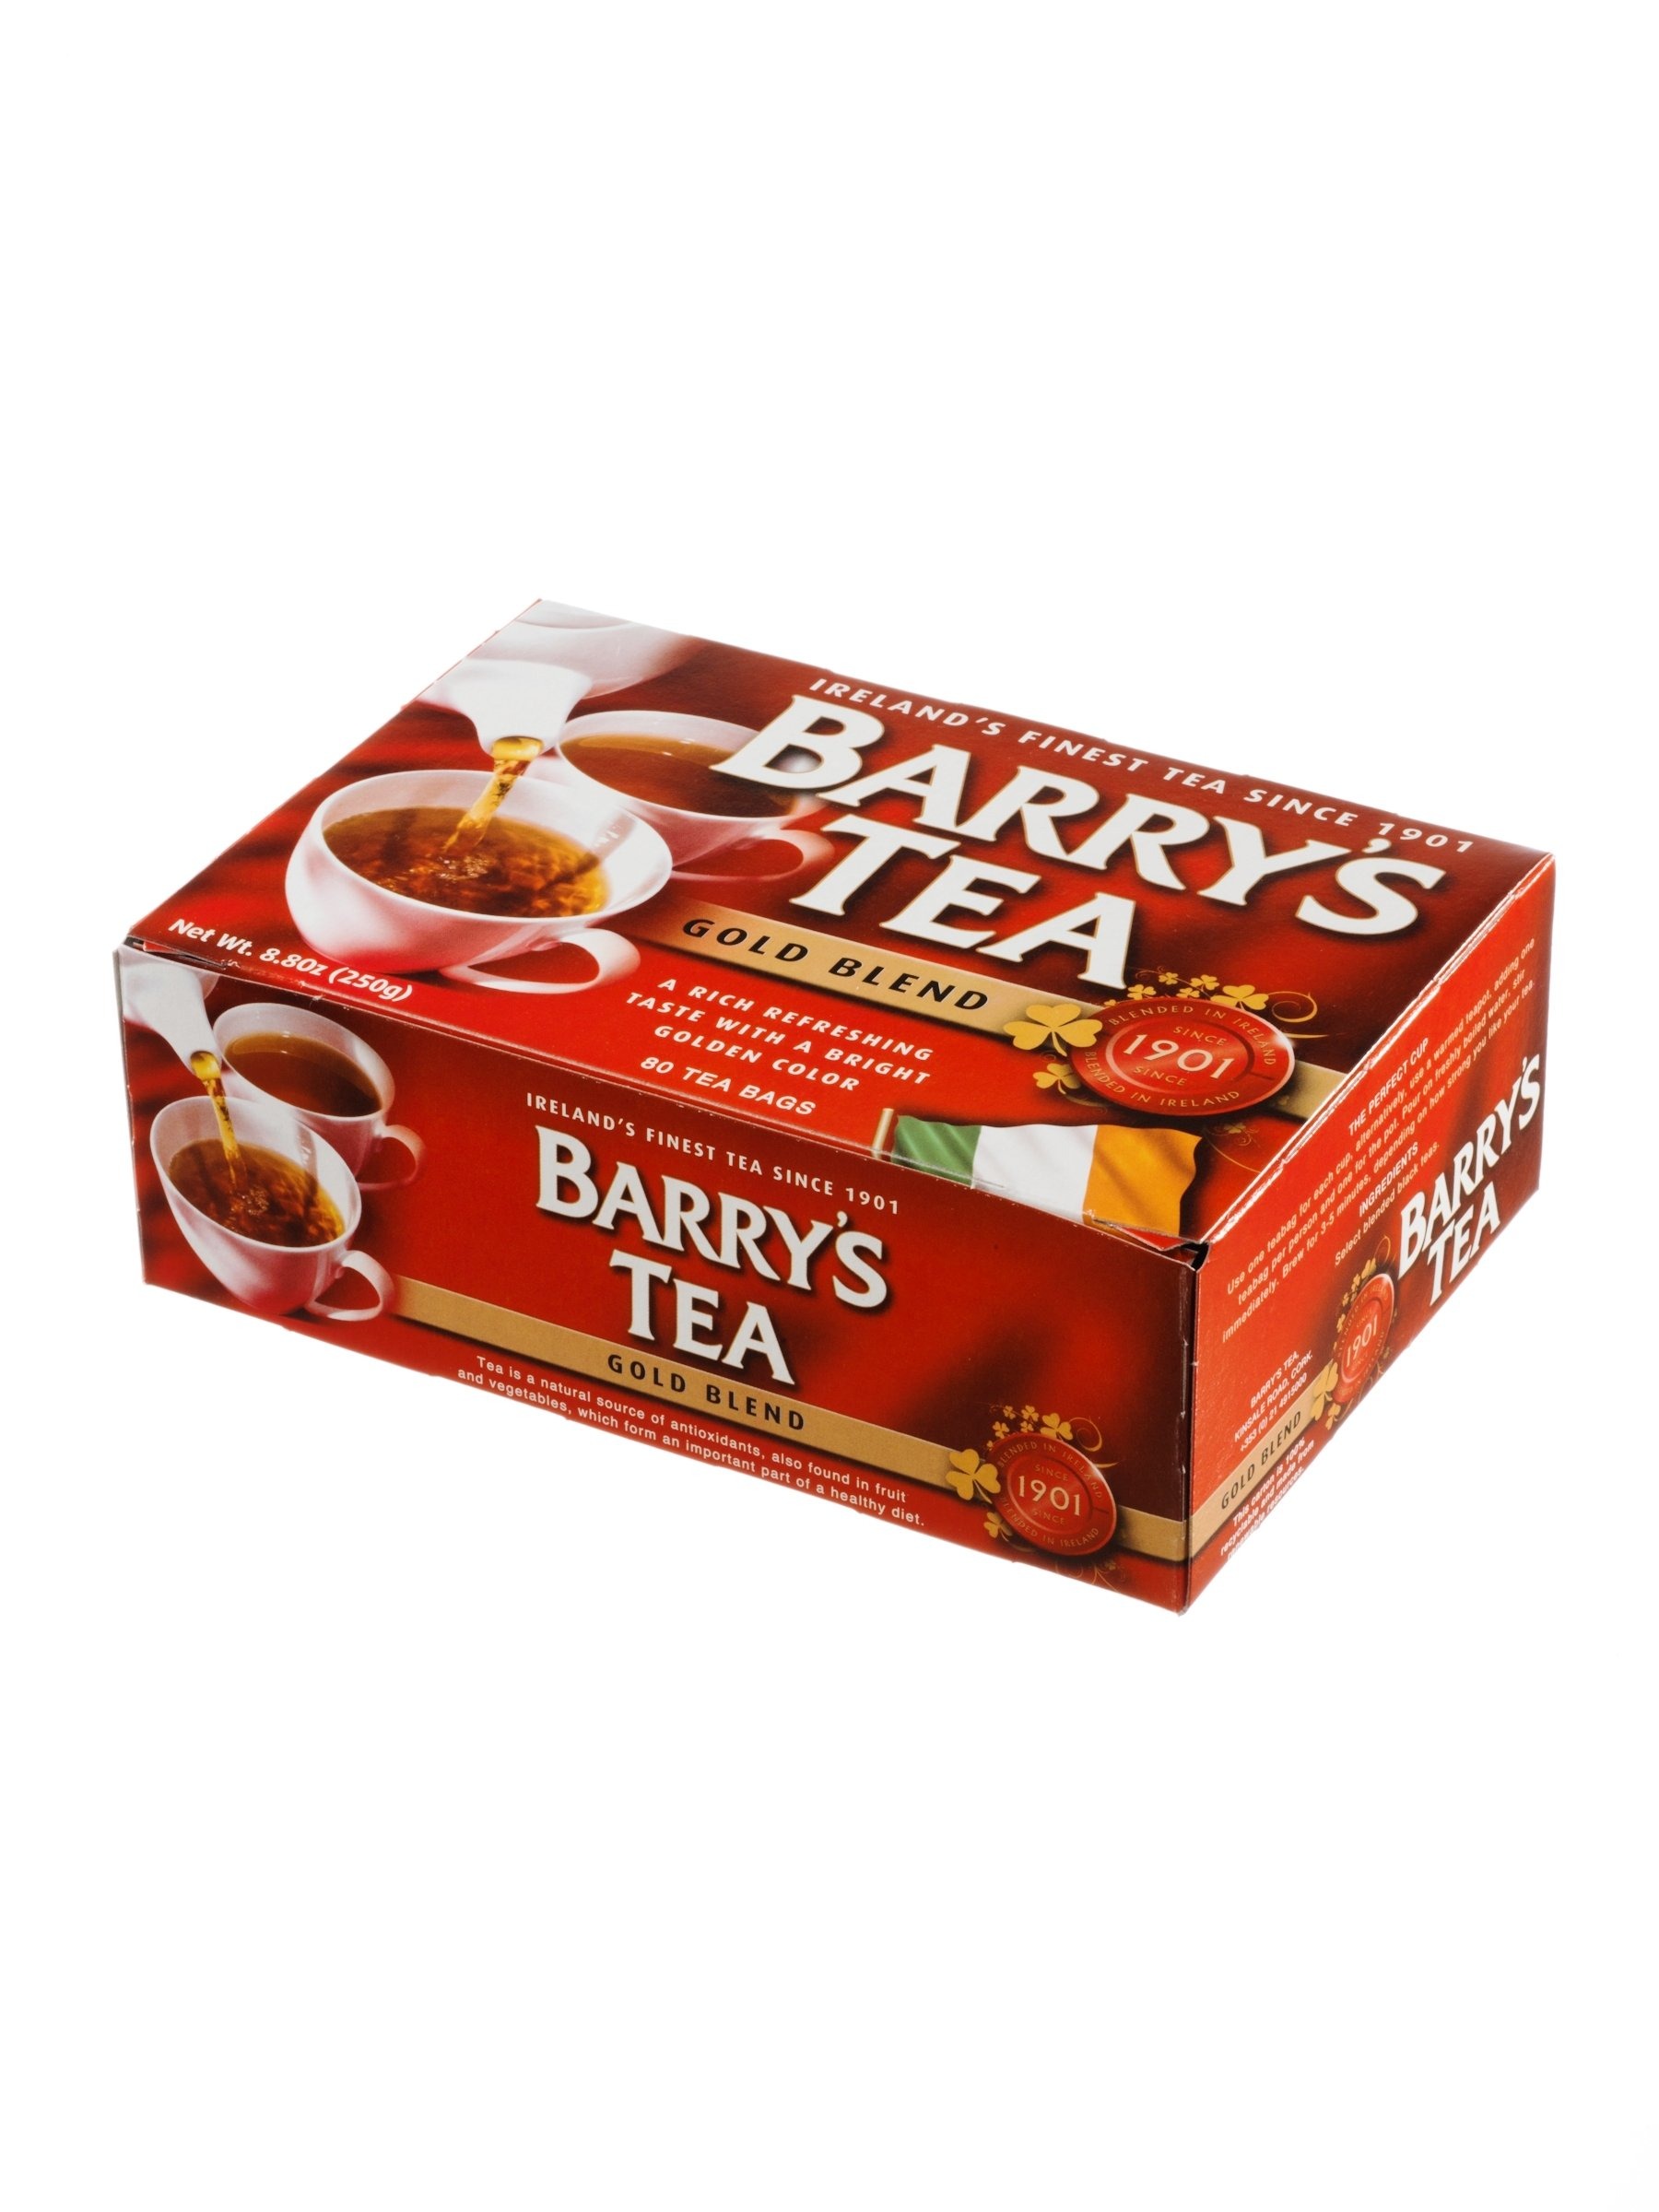
Item Name: Barry's Tea Gold Blend Tea, 80 Count
Bullet Point 1: Selected and blended the finest leaves
Bullet Point 2: Natural source of antioxidants
Value: 80.0
Unit: Count

Price: 15.51